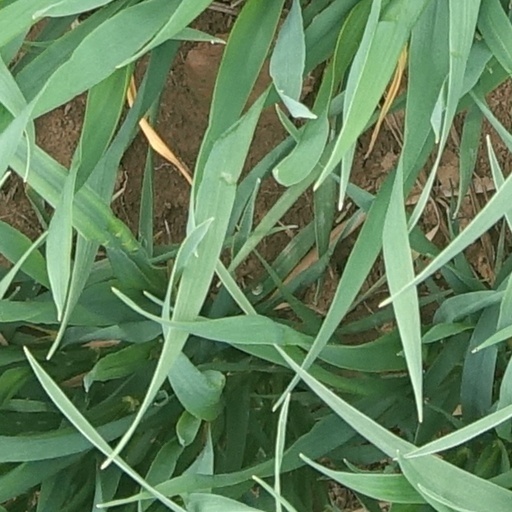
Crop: wheat